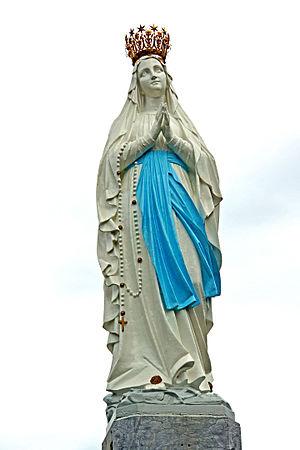
La virginité est un concept relatif à une personne n'ayant jamais eu de relations sexuelles. Ne reposant pas sur une base biologique, la virginité est un fait social, culturel et religieux. C'est surtout la virginité féminine qui représente un enjeu, tandis que celle des hommes est de faible importance. Elle est souvent associée aux notions de pureté et d'honneur, en particulier dans les cultures et les religions qui insistent sur l'abstinence avant le mariage.